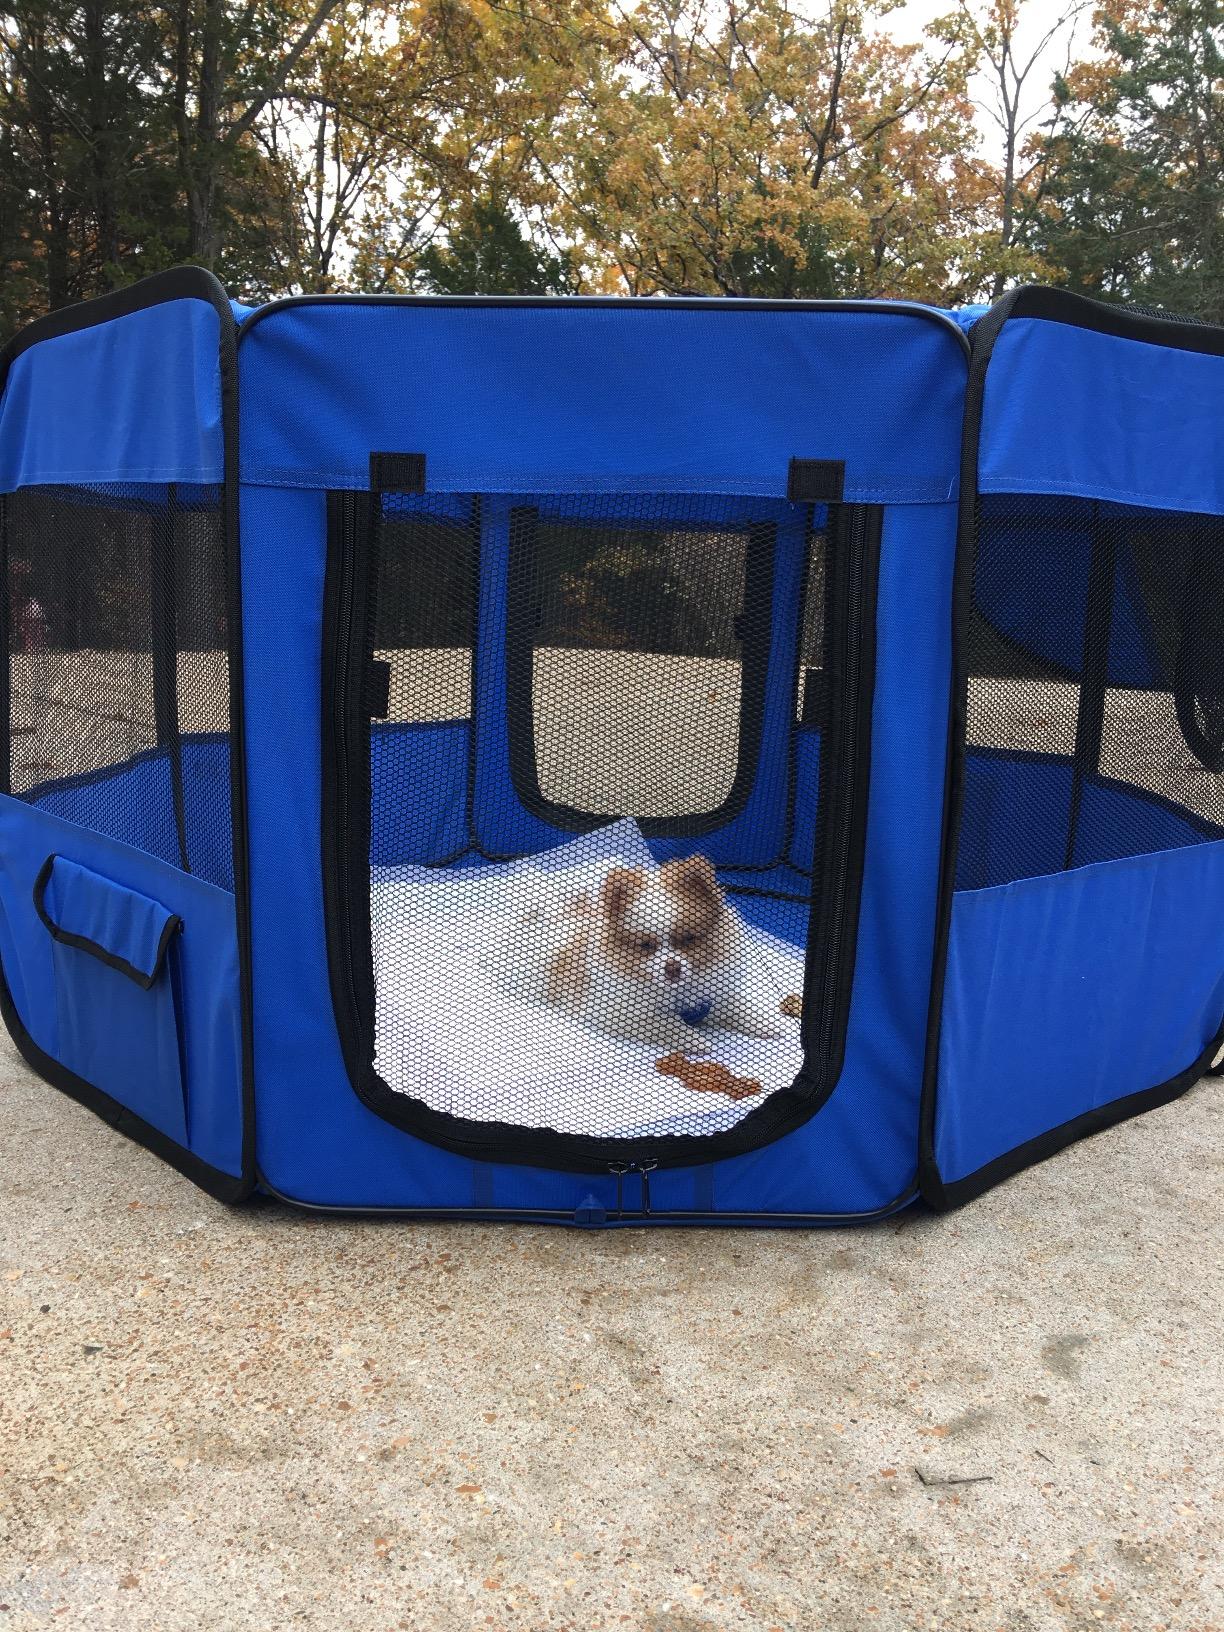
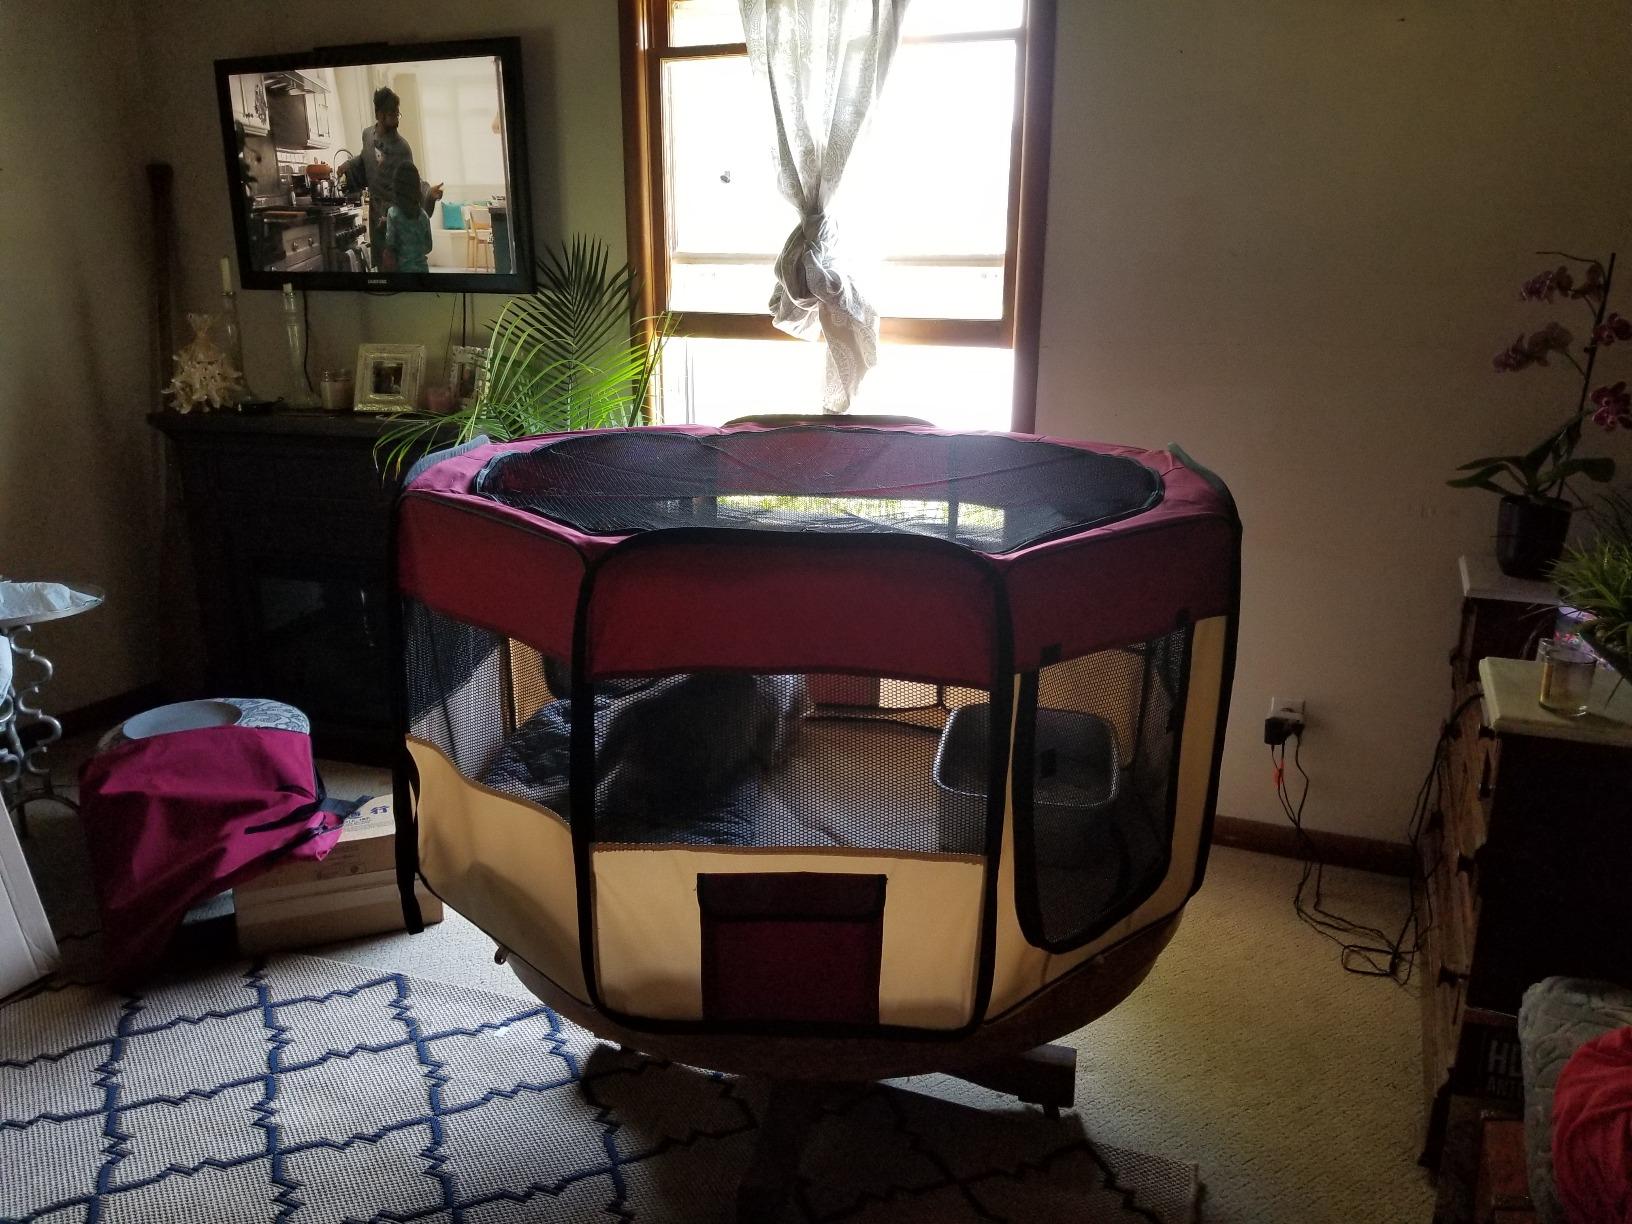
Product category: items_kennel
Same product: no